Grumman G-44 Widgeon

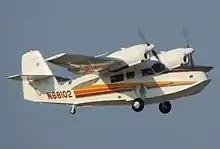
1945 G-44

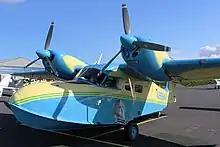
G-44A

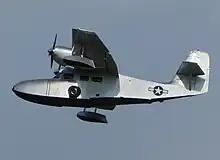
OA-14

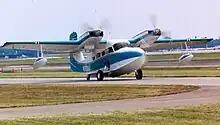
French-built SCAN Type 30

Pacific Aerospace Engineering Corporation conversions of S.C.A.N. 30s, powered by Lycoming R-680-13 radial engines. Later known as the Gannet Super Widgeon